List of international trips made by Colin Powell as United States Secretary of State

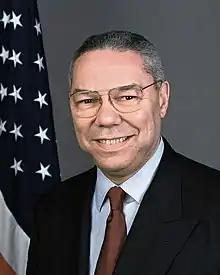
Official portrait of Colin Powell as Secretary of State, 2001

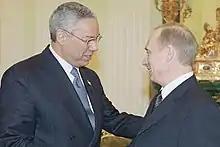
Secretary Powell with Russian president Vladimir Putin in the Kremlin, 2001

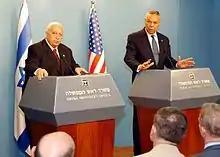
Secretary Powell with Israeli prime minister Ariel Sharon in Jerusalem, 2003

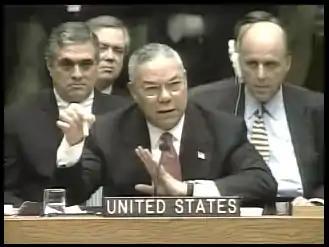
Secretary Powell holds a vial of anthrax while speaking to the United Nations Security Council

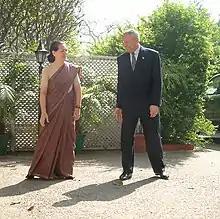
Secretary Powell meets with Indian opposition leader Sonia Gandhi in New Delhi

This is a list of international visits undertaken by Colin Powell (in office 2001–2005) while serving as the 65th United States secretary of state. The list includes both private travel and official state visits. The list includes only foreign travel which he made during his tenure in the position.